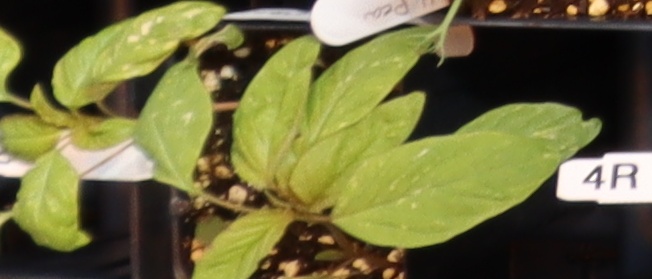
Label: Palmer Amaranth